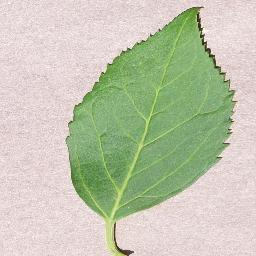
Label: Cherry___healthy